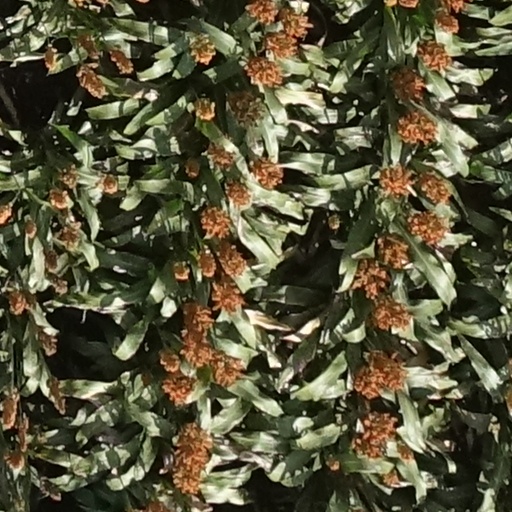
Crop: sorghum